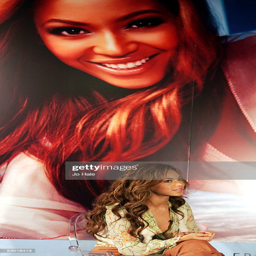
pop artist makes a special appearance to promote her fragrance .